Orthodox Tewahedo biblical canon

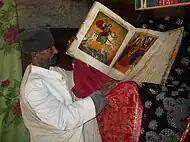
Ethiopian Orthodox monk from Debre Damo Monastery with an illuminated Bible

The Orthodox Tewahedo biblical canon is a version of the Christian Bible used in the two Oriental Orthodox Churches of the Ethiopian and Eritrean traditions: the Ethiopian Orthodox Tewahedo Church and the Eritrean Orthodox Tewahedo Church. At 81 books, it is the largest and most diverse biblical canon in traditional Christendom.